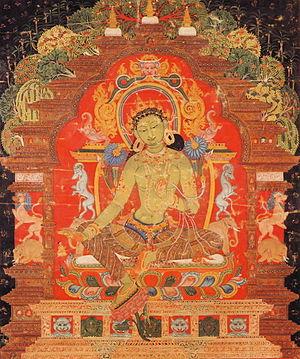
Le bouddhisme tibétain est une branche du bouddhisme qui s'est développée au Tibet à partir du VIIᵉ siècle. Comme dans toutes les régions bouddhistes, les trois véhicules du bouddhisme, le hinayana, le mahayana et le vajrayāna existent. La principale forme du bouddhisme tibétain est cependant le bouddhisme tantrique, autre nom du vajrayāna, intégrant des aspects principaux des deux autres branches.